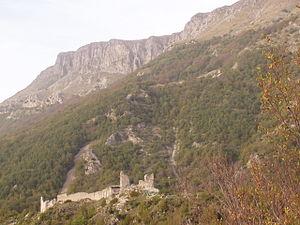
Le château Manfrino est un château situé dans la commune de Valle Castellana, province de Teramo, dans les Abruzzes.